List of birds of the Azores

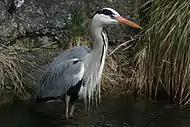
Gray heron

Storks are large, long-legged, long-necked, wading birds with long, stout bills. Storks are mute, but bill-clattering is an important mode of communication at the nest. Their nests can be large and may be reused for many years. Many species are migratory.